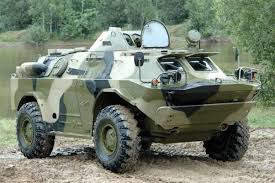
Label: BRDM